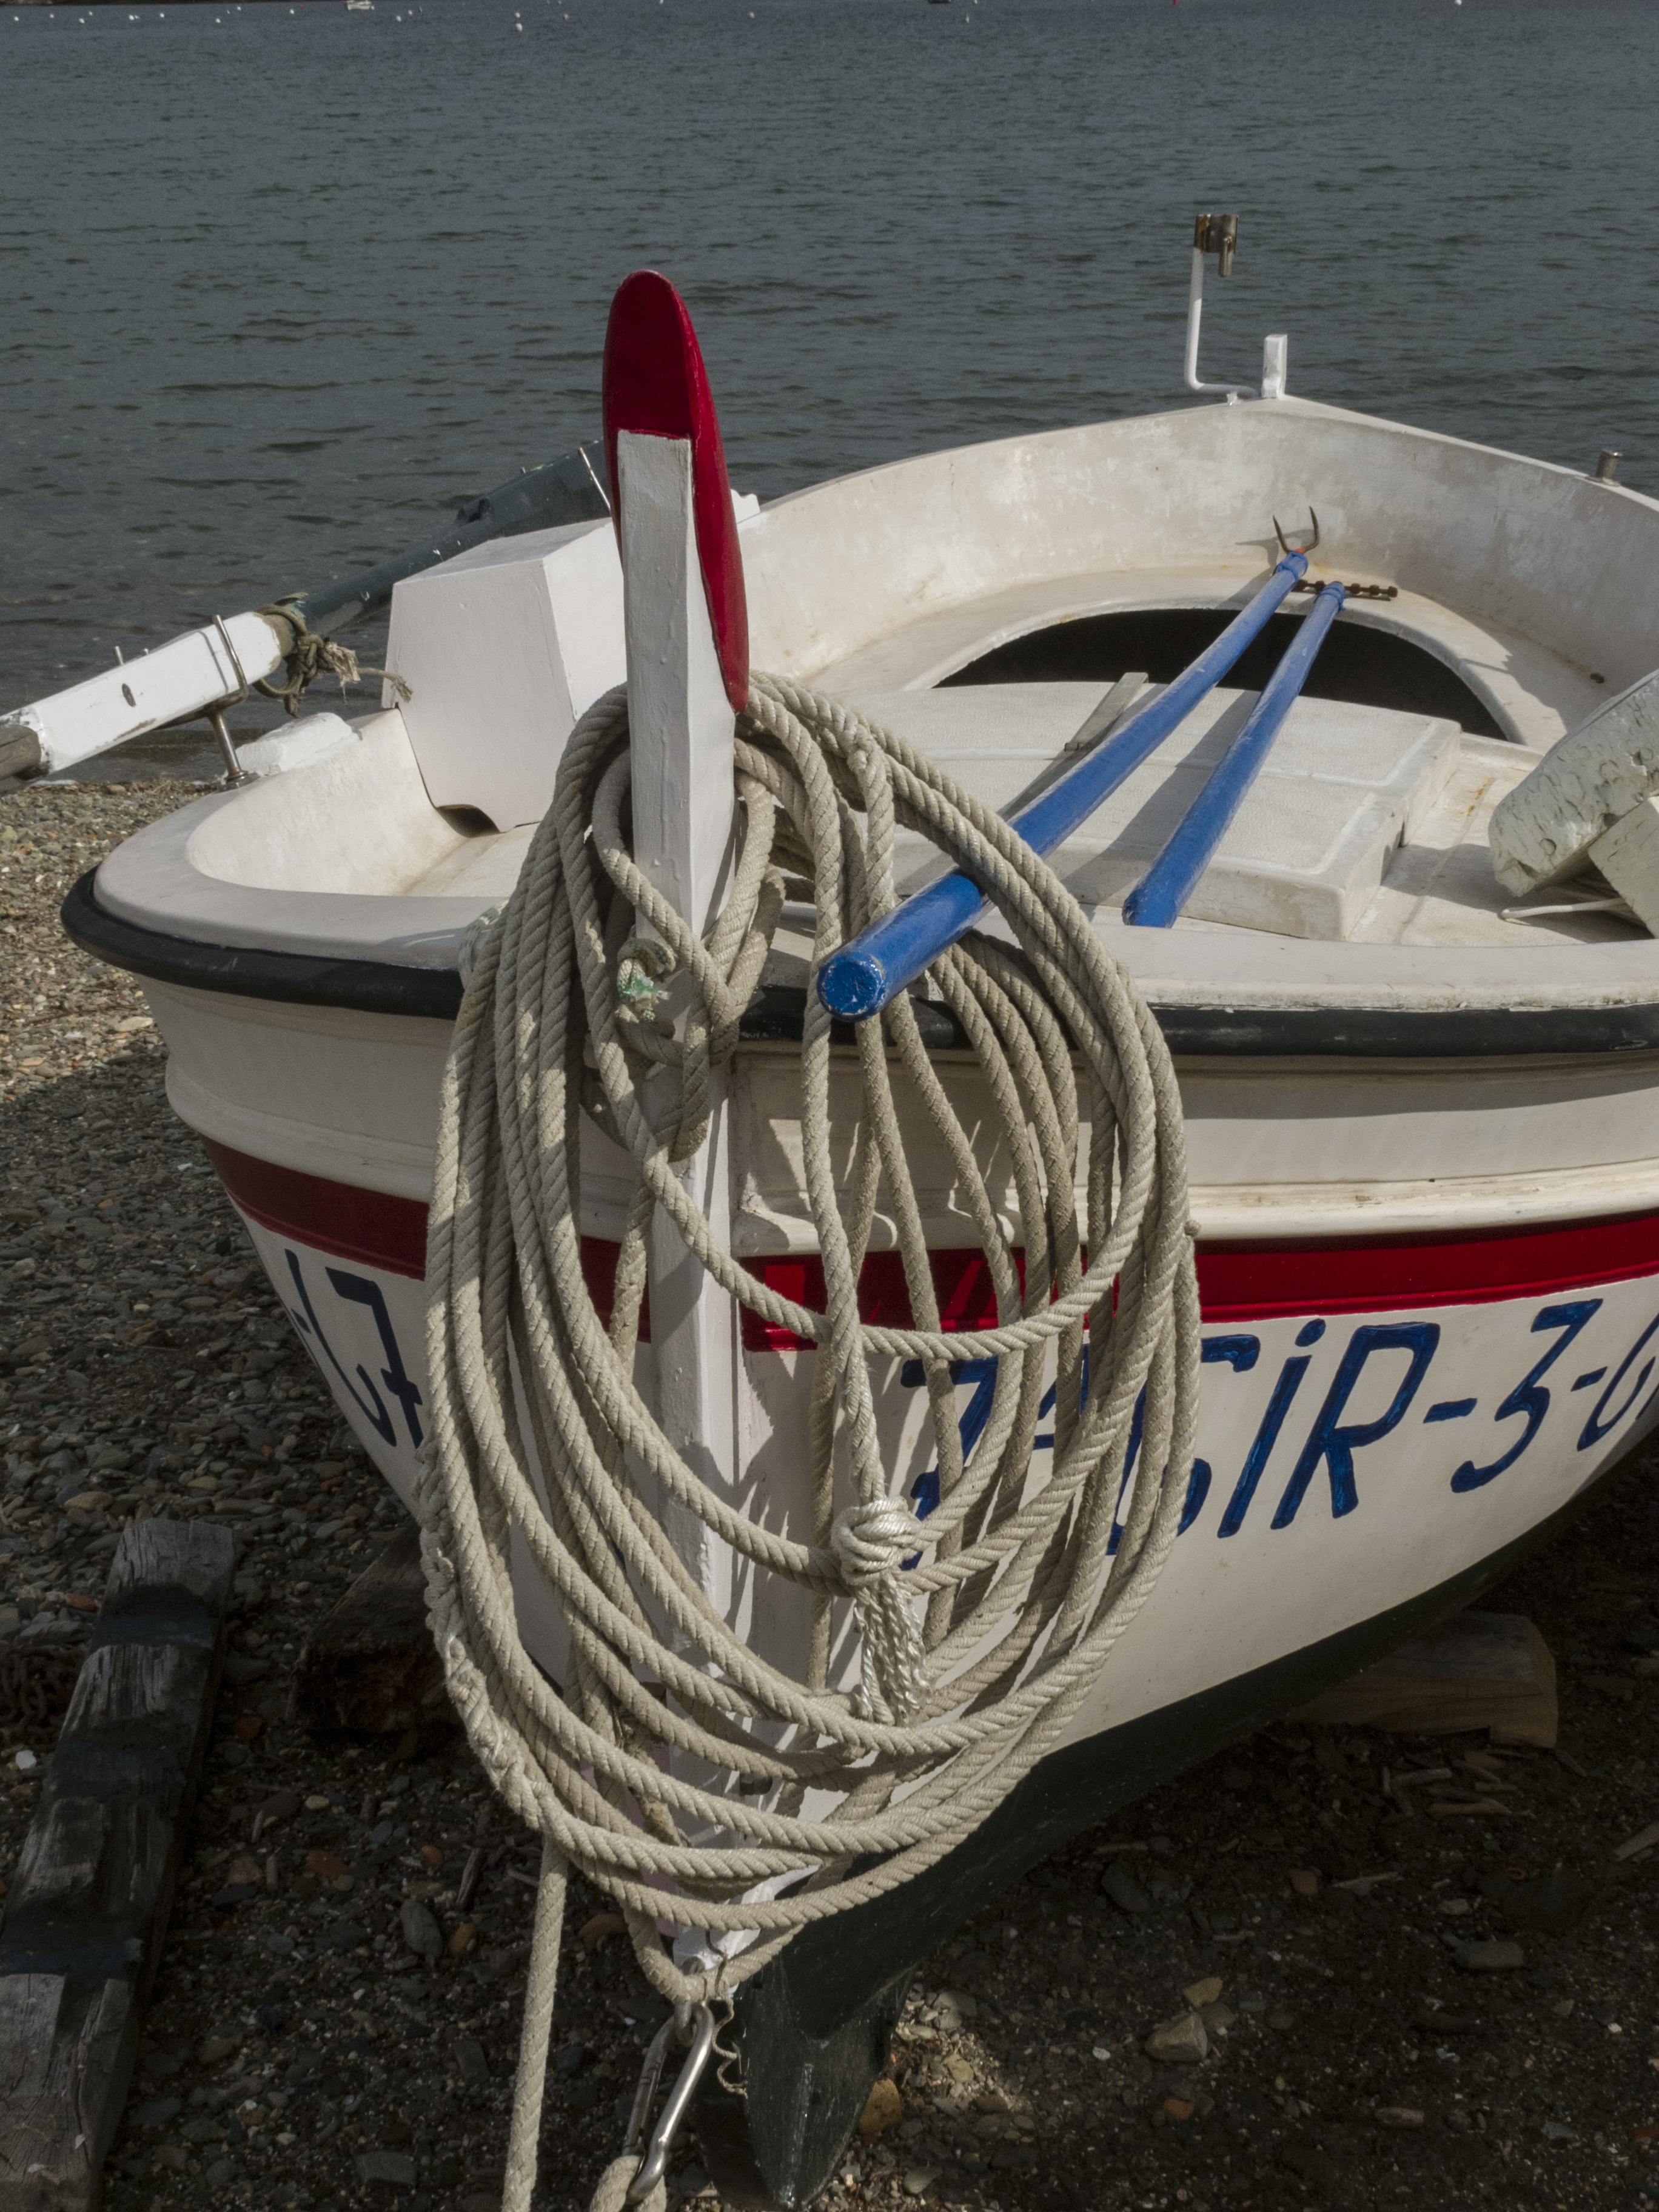
beach, sea, boat, mediterranean, vehicle, mast, sailboat, motorboat, catalunya, watercraft, dali, fishing vessel, dinghy, costa brava, girona, port lligat, skiff, watercraft rowing, caravel